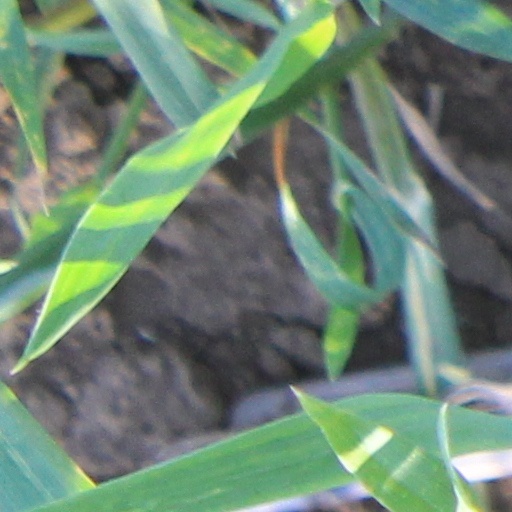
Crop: wheat